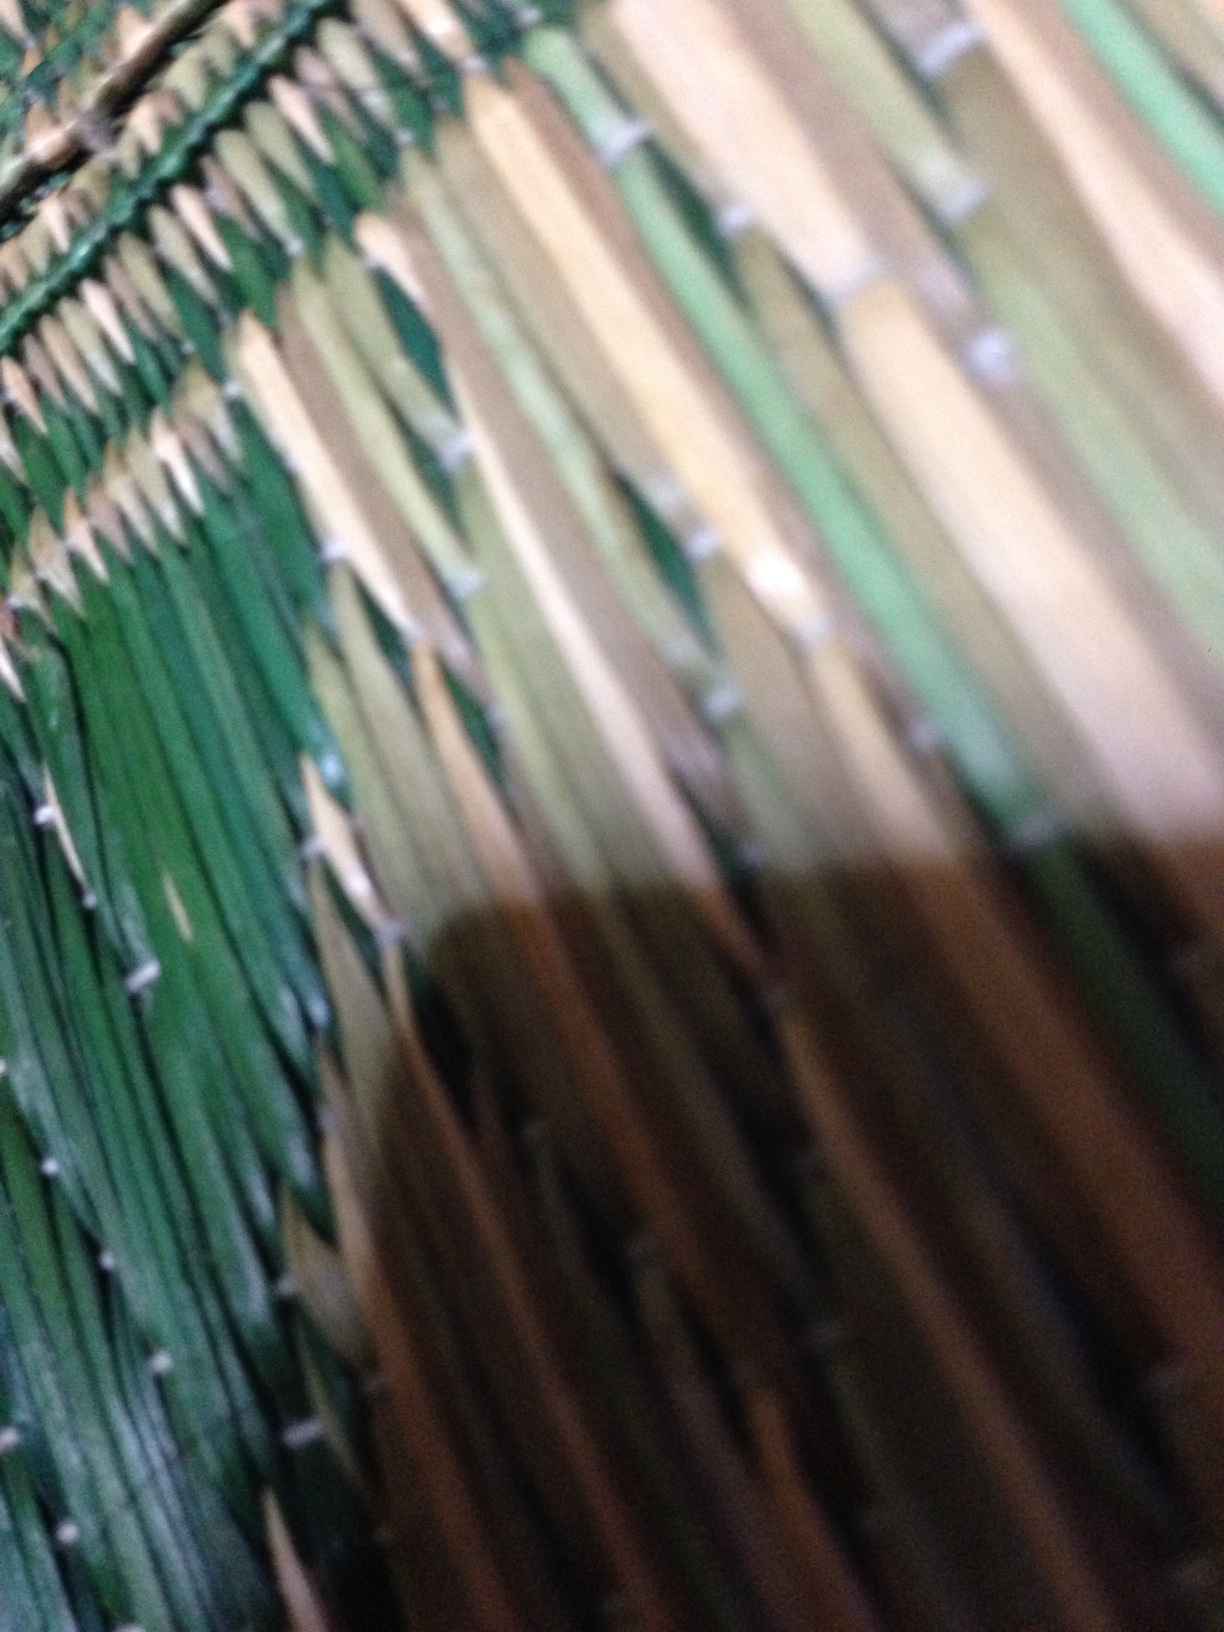Question: Thank you.
Answer: unanswerable